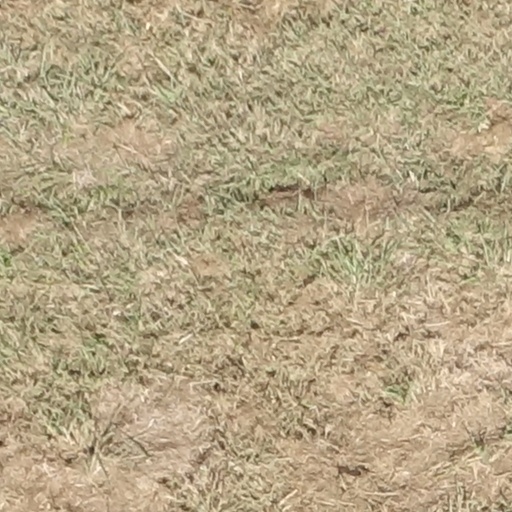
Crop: sorghum